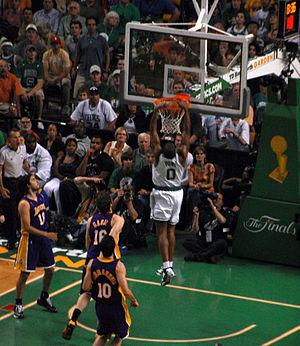
La saison 2007-2008 des Celtics de Boston est la soixante-deuxième saison de basket-ball de la franchise américaine de la National Basketball Association. Après une saison noire en 2006-2007, la franchise construit un effectif composé de vétérans de la NBA parmi lesquels Kevin Garnett, Ray Allen et Paul Pierce qui forment le « Big Three ». Agents libres recrutés en août, Eddie House et James Posey sont les derniers renforts importants de l'effectif avant le début de la saison. Les joueurs expérimentés P. J. Brown et Sam Cassell viennent renforcer l'effectif en cours de saison.